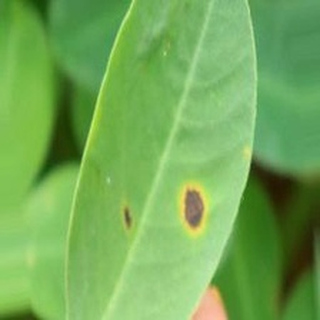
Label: groundnut_early_leaf_spot